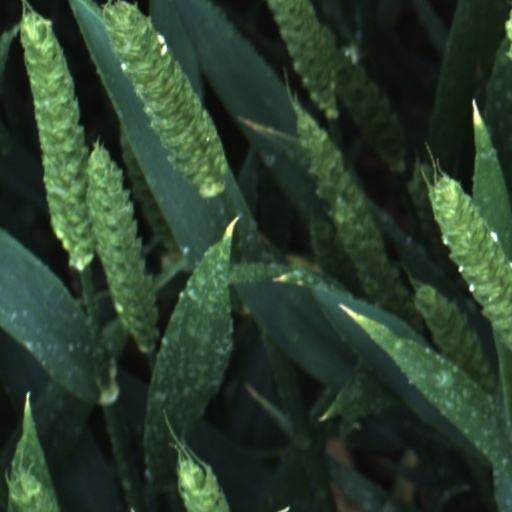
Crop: wheat